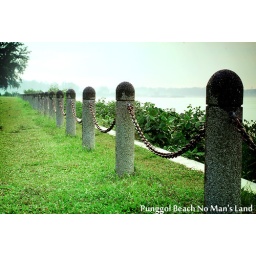
The small pillars separating the beach and the forest guarded by dogs.